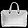
Label: Bag